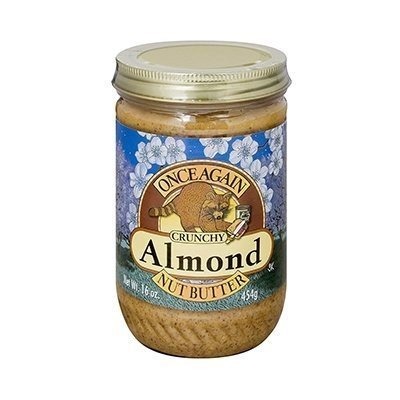
Item Name: ONCE AGAIN NUT BTTR ALMOND CRNCH, 16 OZ
Value: 16.0
Unit: Ounce

Price: 21.88